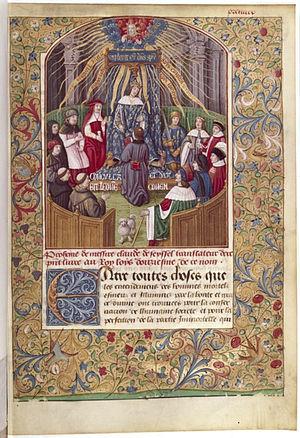
Claude de Seyssel, né à Aix en Savoie vers 1450, et mort à Turin le 1ᵉʳ juin 1520, est un prélat savoyard qui enseigne d'abord le droit à Turin, puis devient conseiller et maître des requêtes de Louis XII. Il est évêque de Marseille de 1511 à 1517, puis archevêque de Turin de 1517 jusqu’à sa mort. Il est également connu pour ses ouvrages politiques et ses traductions de classiques grecs et latins.
Le Maître de Philippe de Gueldre désigne par convention un enlumineur actif à Paris et peut-être à Rouen entre 1495 et 1510. Il doit son nom à un manuscrit de La Grande Vie de Jésus-Christ peint pour Philippe de Gueldre conservé à la Bibliothèque municipale de Lyon.